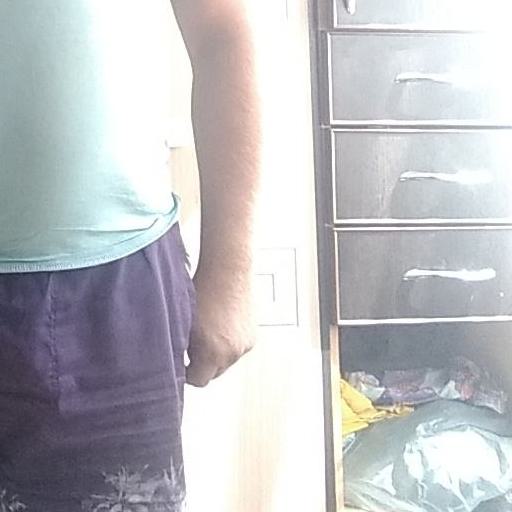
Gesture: no_gesture